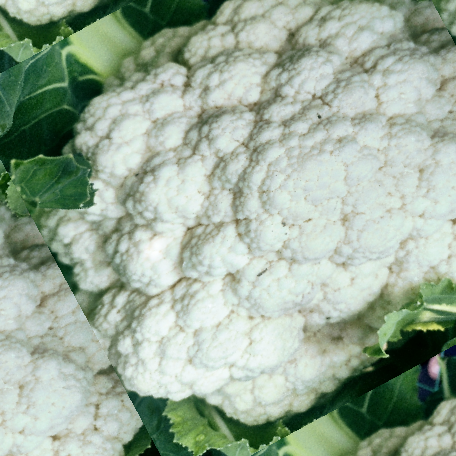
Label: Disease Free